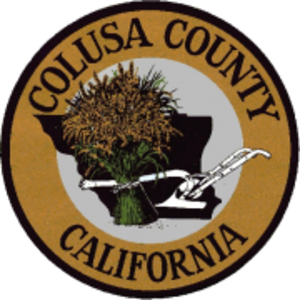
Le comté de Colusa est un comté de l'État de Californie aux États-Unis. Au recensement de 2000, il comptait 18 804 habitants. Son chef-lieu est Colusa.